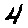
Label: 4